Kortne Ford

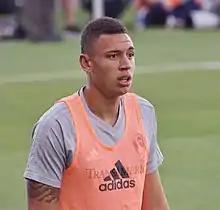
Ford with Colorado Rapids in 2017

Kortne Thompson-Ford (born January 26, 1996) is an American former professional soccer player who played as a center-back.